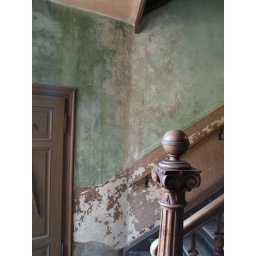
Water damage from a water line break, mid landing above ground floor.